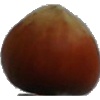
Label: Nut Forest 1